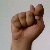
The image shows a hand gesture representing the letter 'T' in Indian Sign Language.